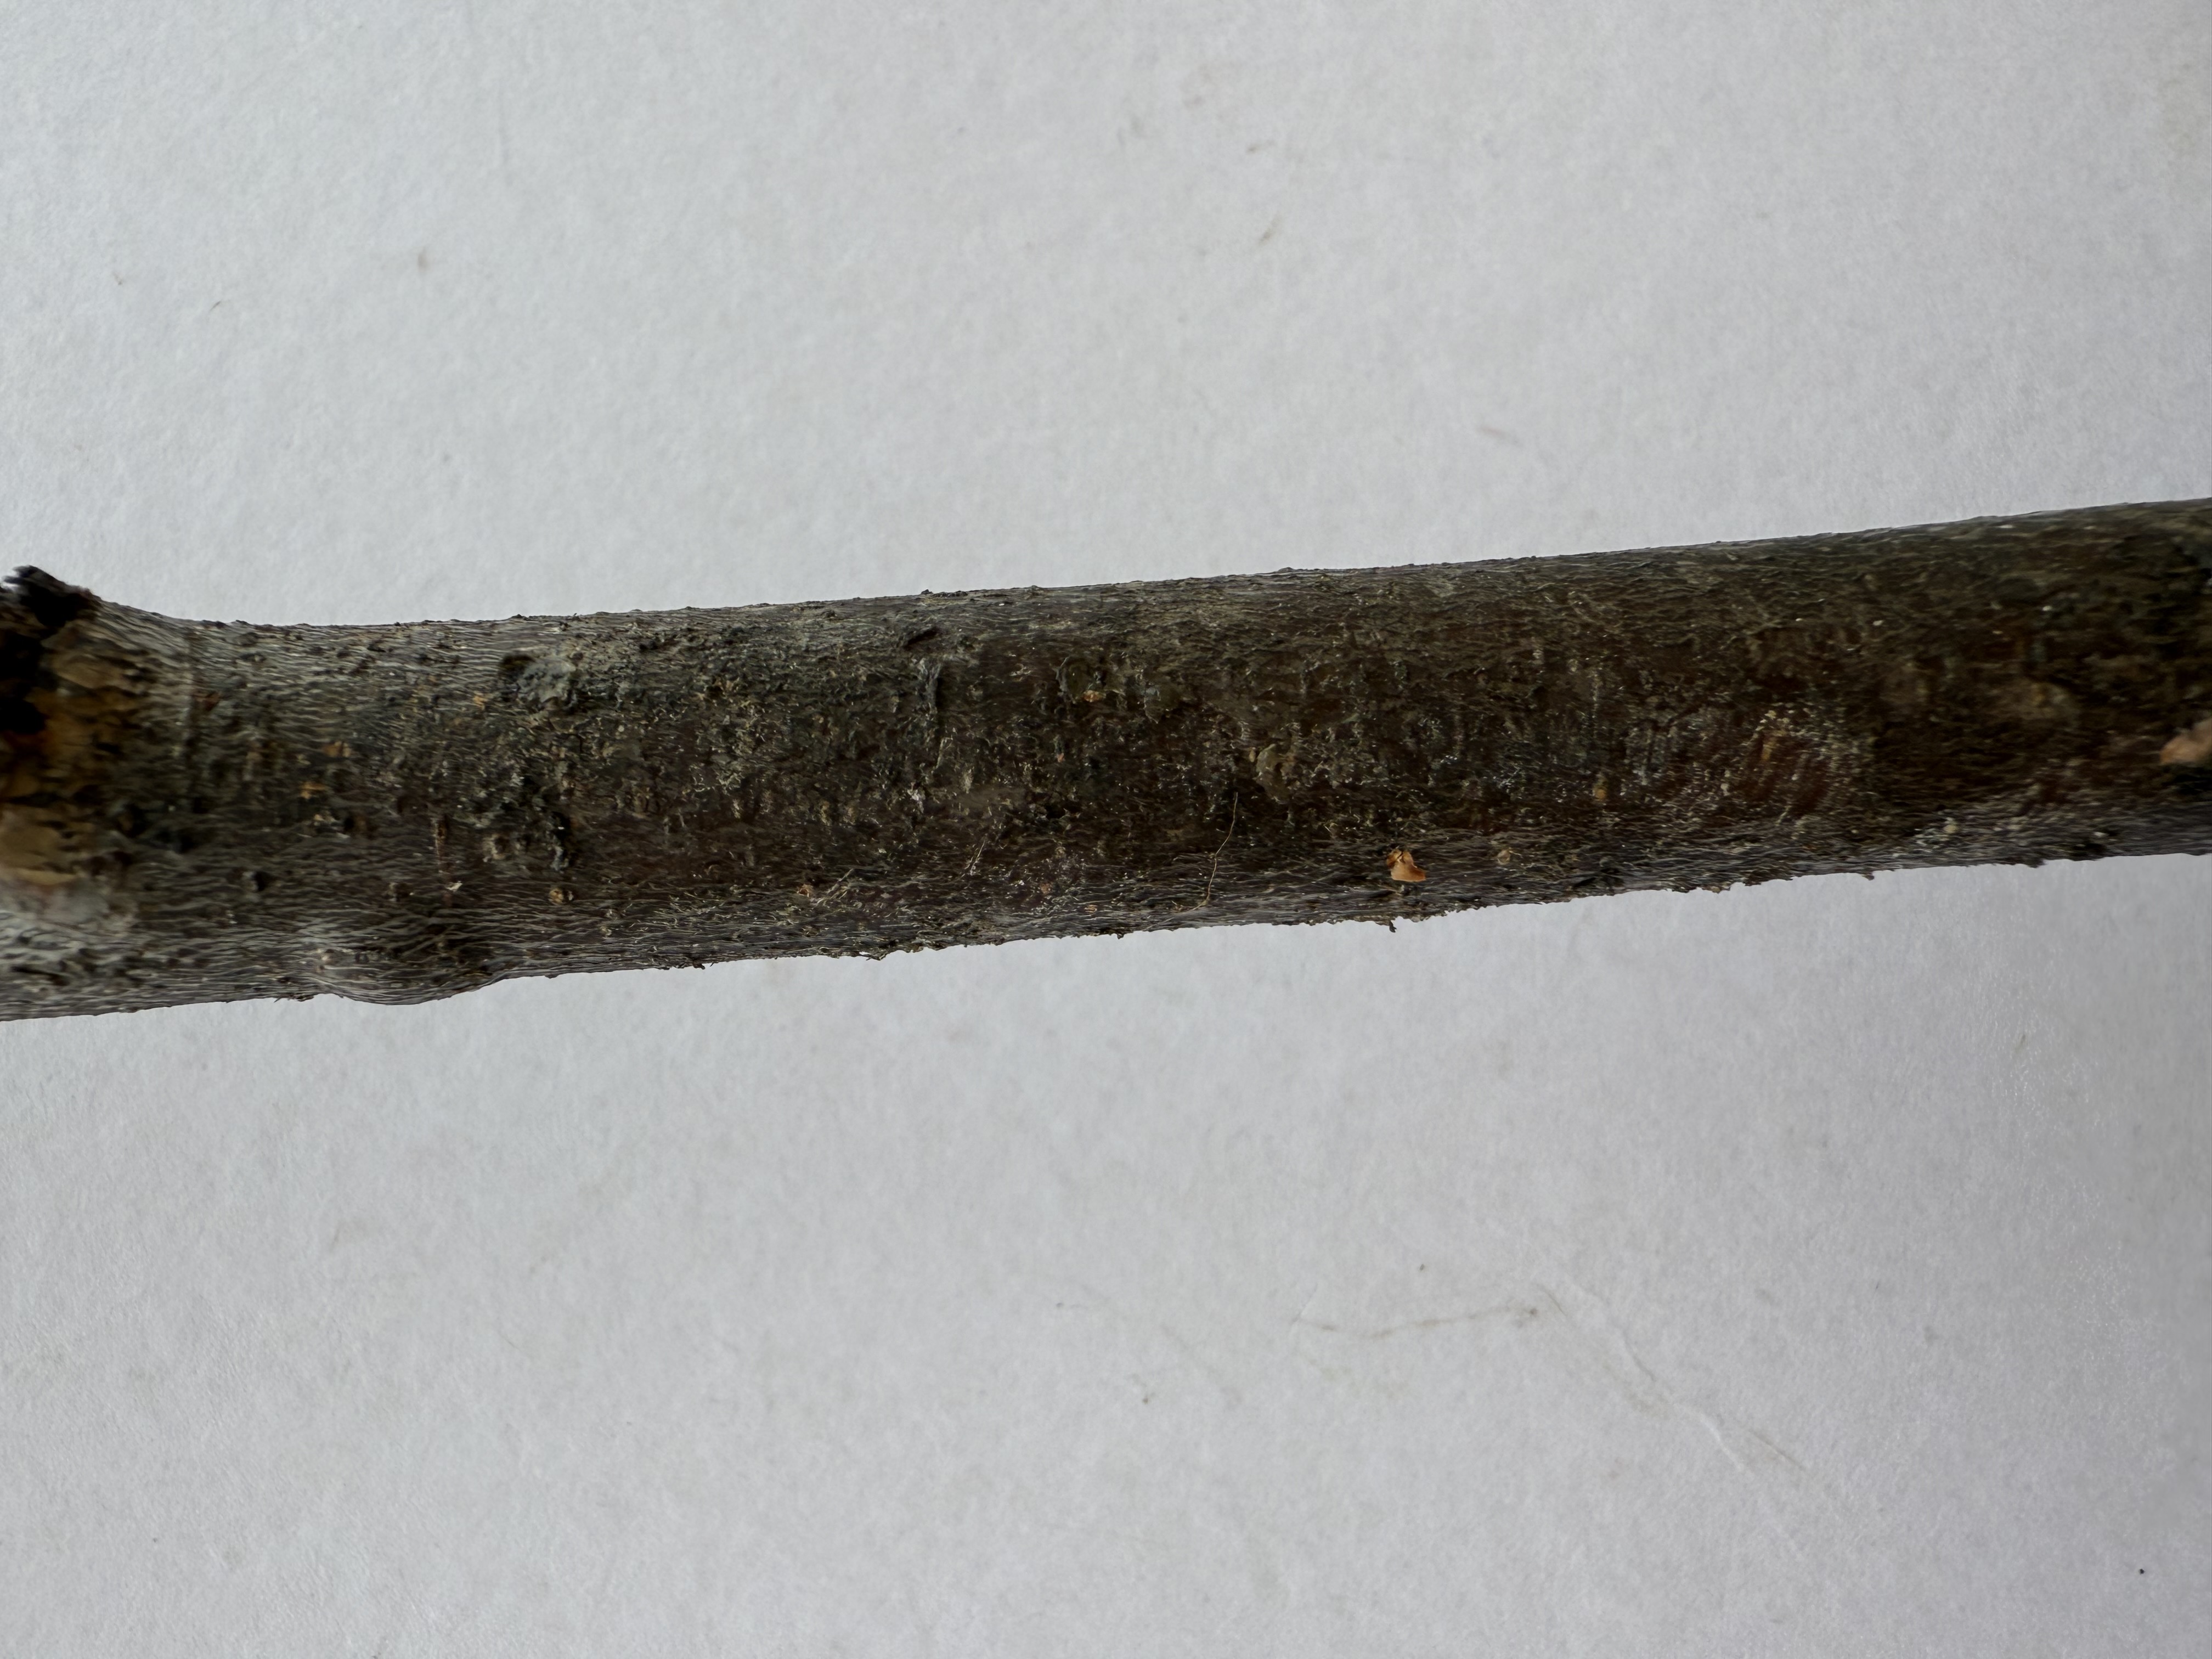
Variety: Murdum Plum